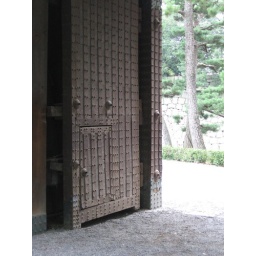
This large castle door had a smaller door in it. It reminded me of the movie &lt;i&gt;The Labyrinth&lt;/i&gt;.